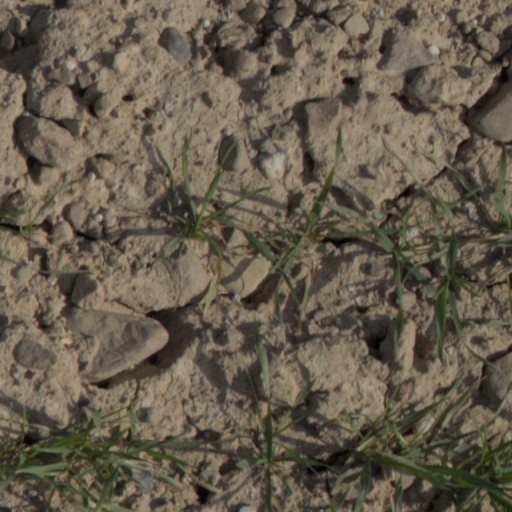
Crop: wheat